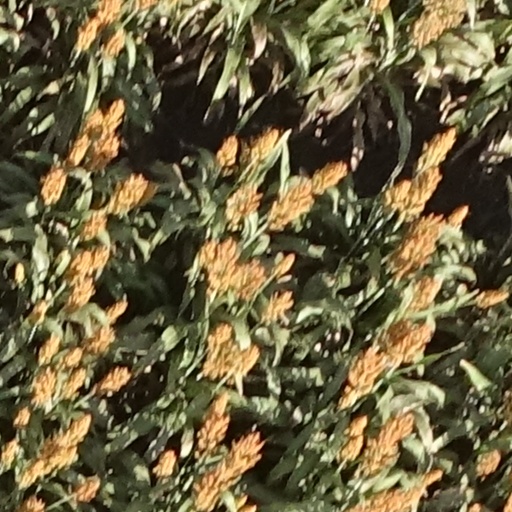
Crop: sorghum